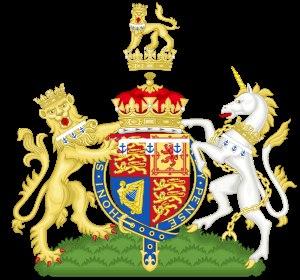
George de Kent né le 20 décembre 1902 et mort le 25 août 1942, duc de Kent, était un membre de la famille royale britannique, quatrième fils du roi George V et de Mary de Teck, et frère des rois Édouard VIII et George VI. On se rappelle le prince George à cause de sa vie personnelle trouble et aussi pour les circonstances mystérieuses de sa mort au cours de la Seconde Guerre mondiale.